Knollwood Cemetery

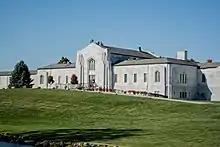
Knollwood Cemetery mausoleum.

In 1923, Knollwood Cemetery announced it had hired noted funerary architect Sidney Lovell to design a large, above-ground mausoleum for the cemetery. Plans called for the structure to be a mixture of Gothic Revival and Egyptian Revival, and for it to include two chapels and about 50 "private rooms" off the main corridor. It was completed about 1926.